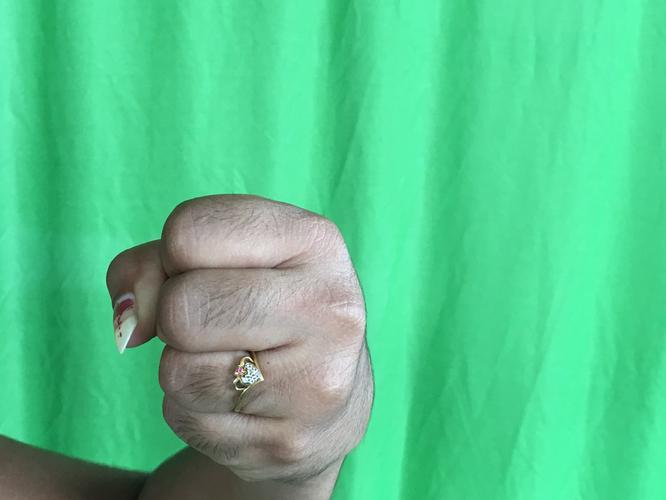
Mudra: Mushti
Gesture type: single_hand